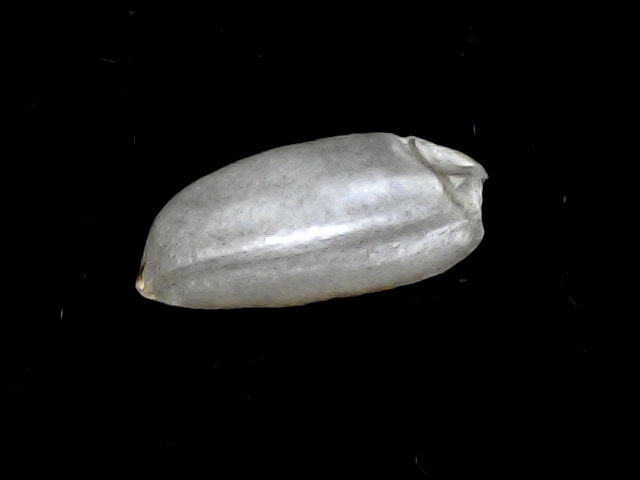
Rice variety: BD39